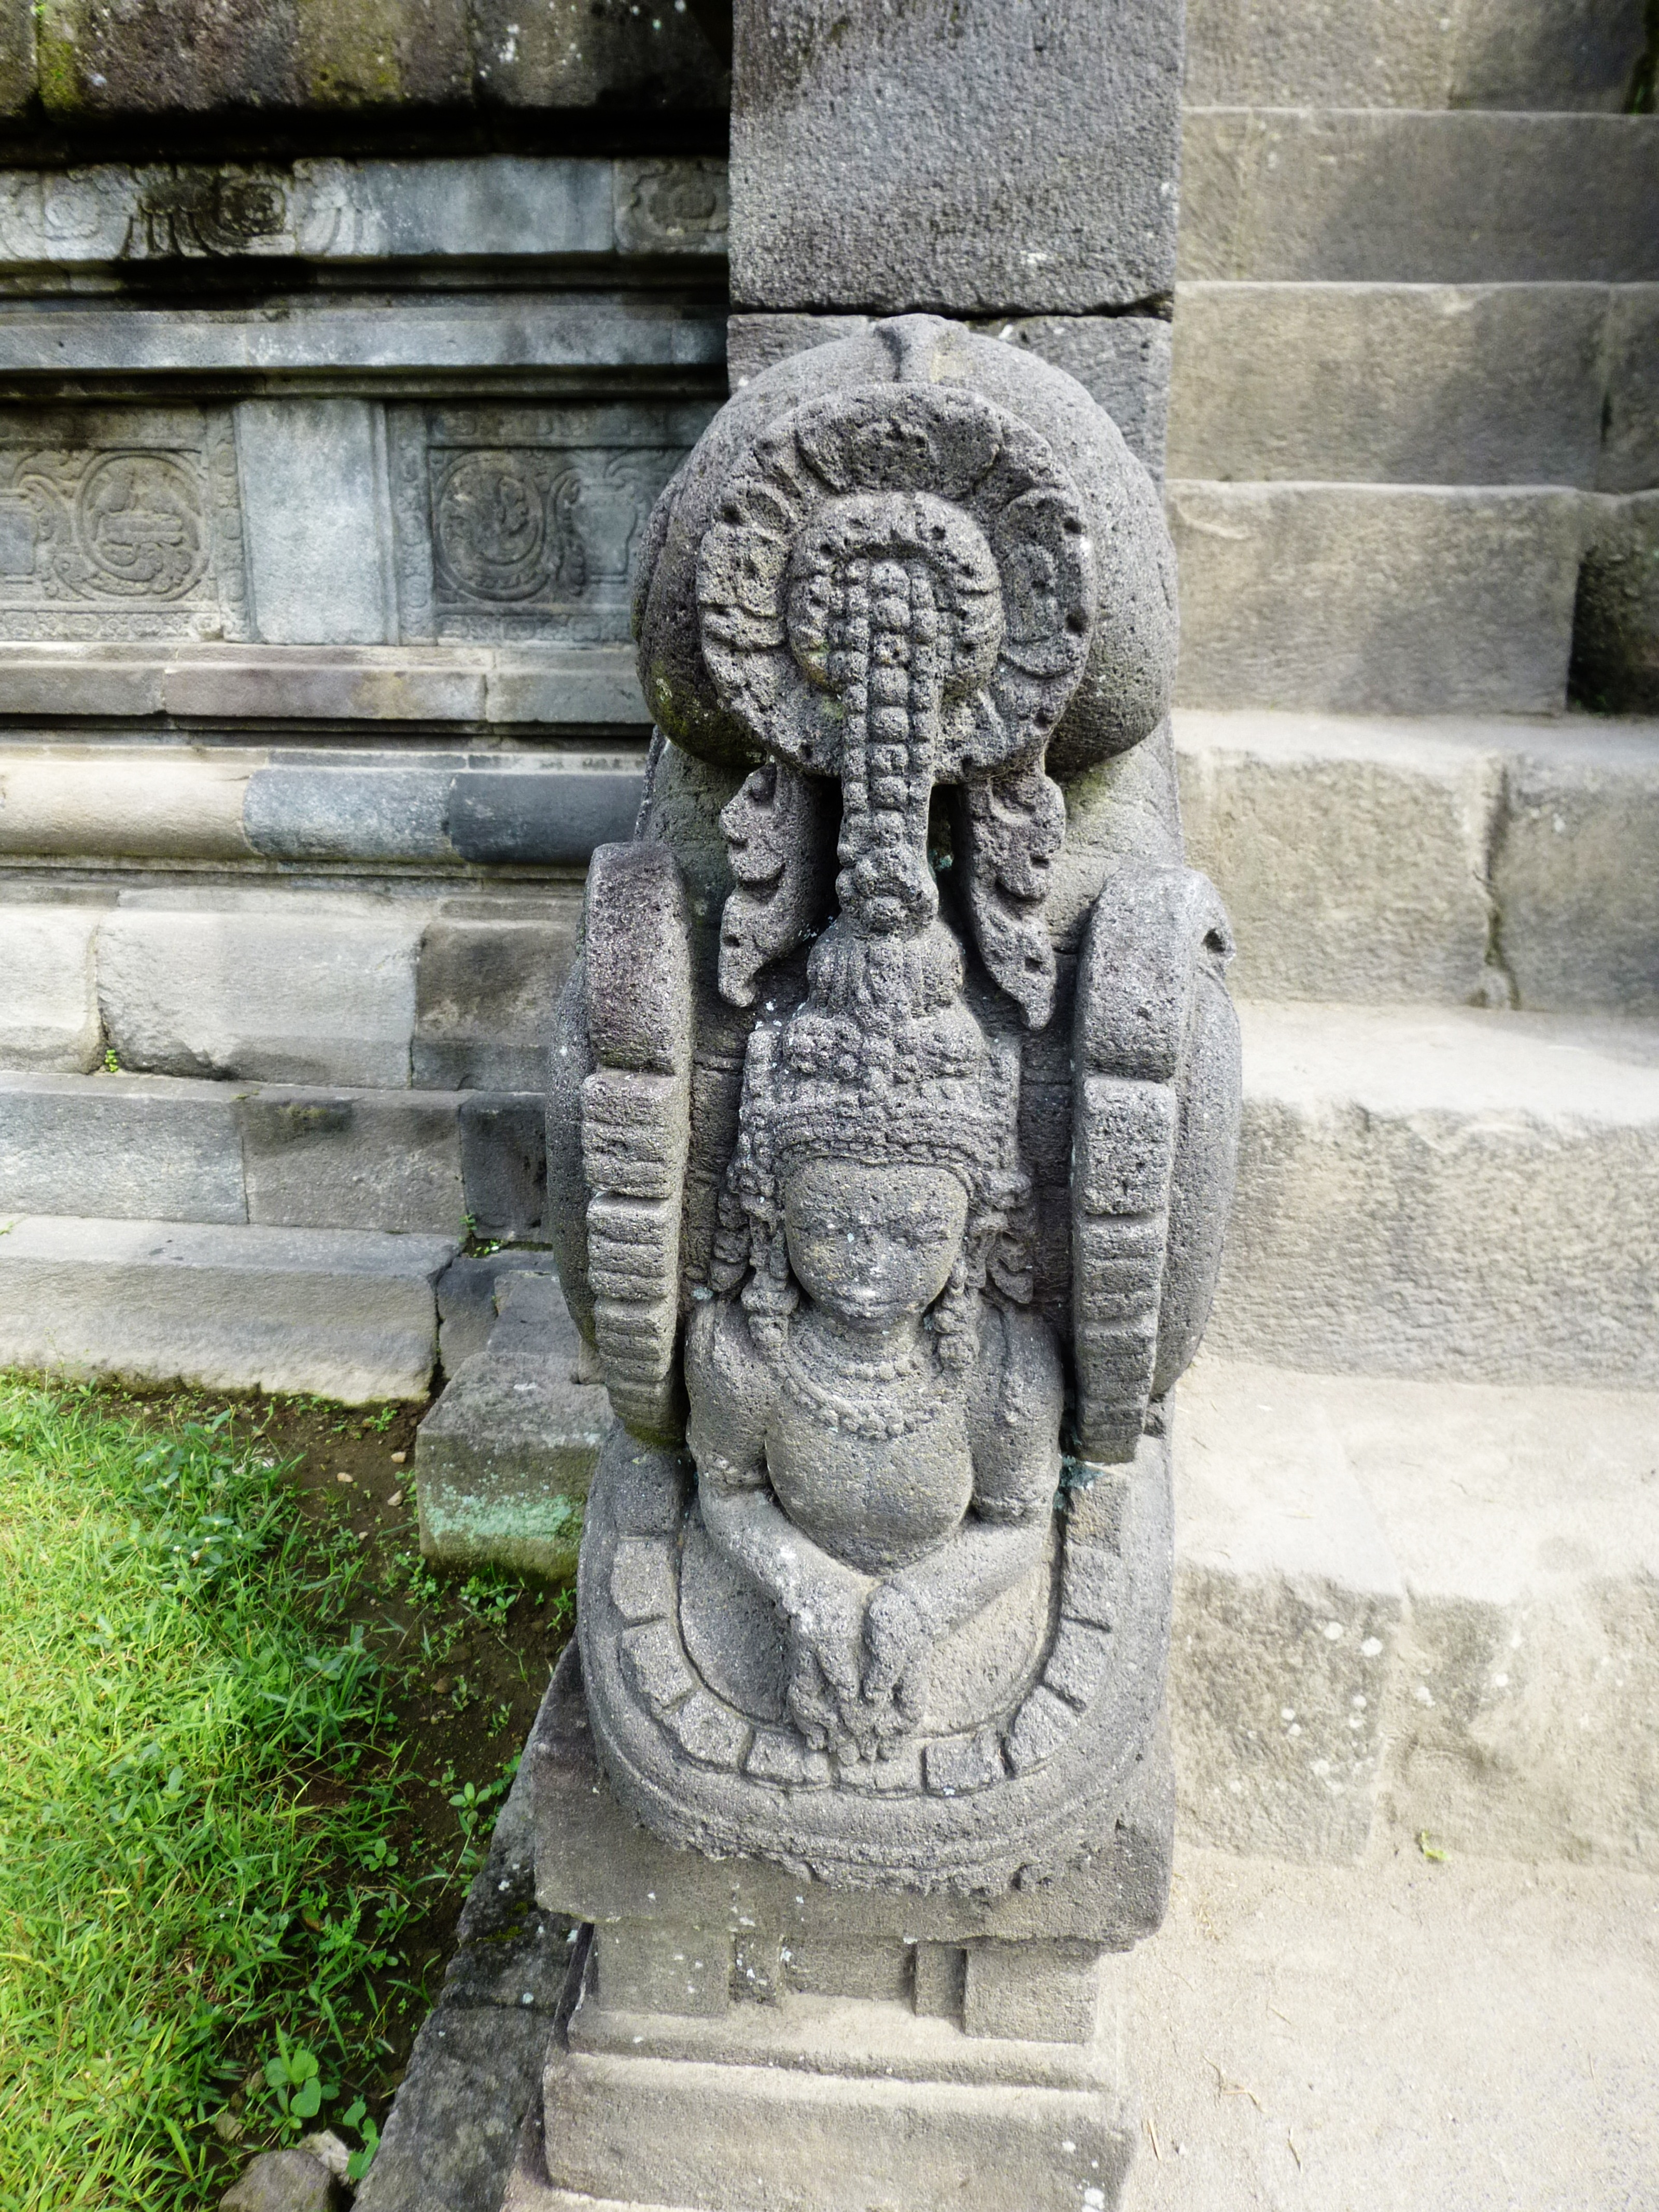
rock, monument, statue, sculpture, art, temple, image, carving, indonesia, java, stele, archaeological site, stone carving, ancient history, prambanan temple